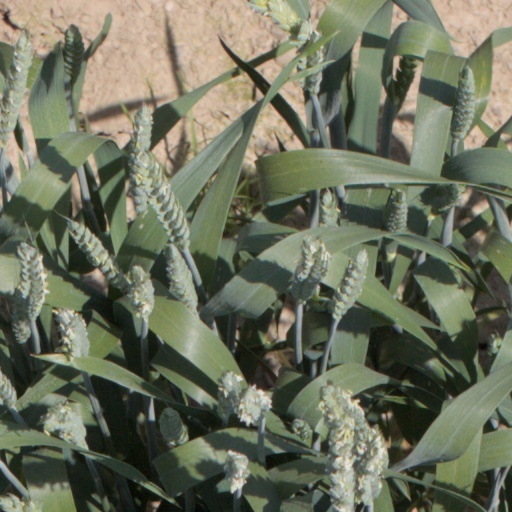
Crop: wheat